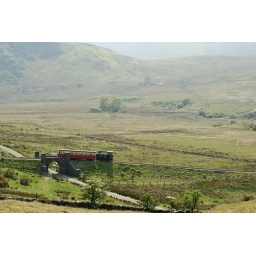
The cute train crosses a quaint bridge. Only in Llanberis, Wales!